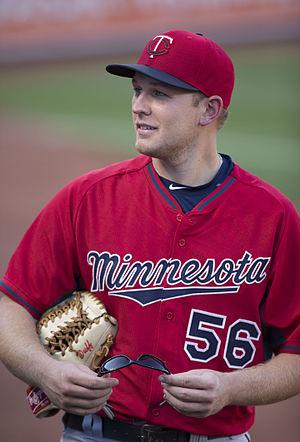
Tyler Blinn Duffey est un lanceur droitier des Twins du Minnesota de la Ligue majeure de baseball.